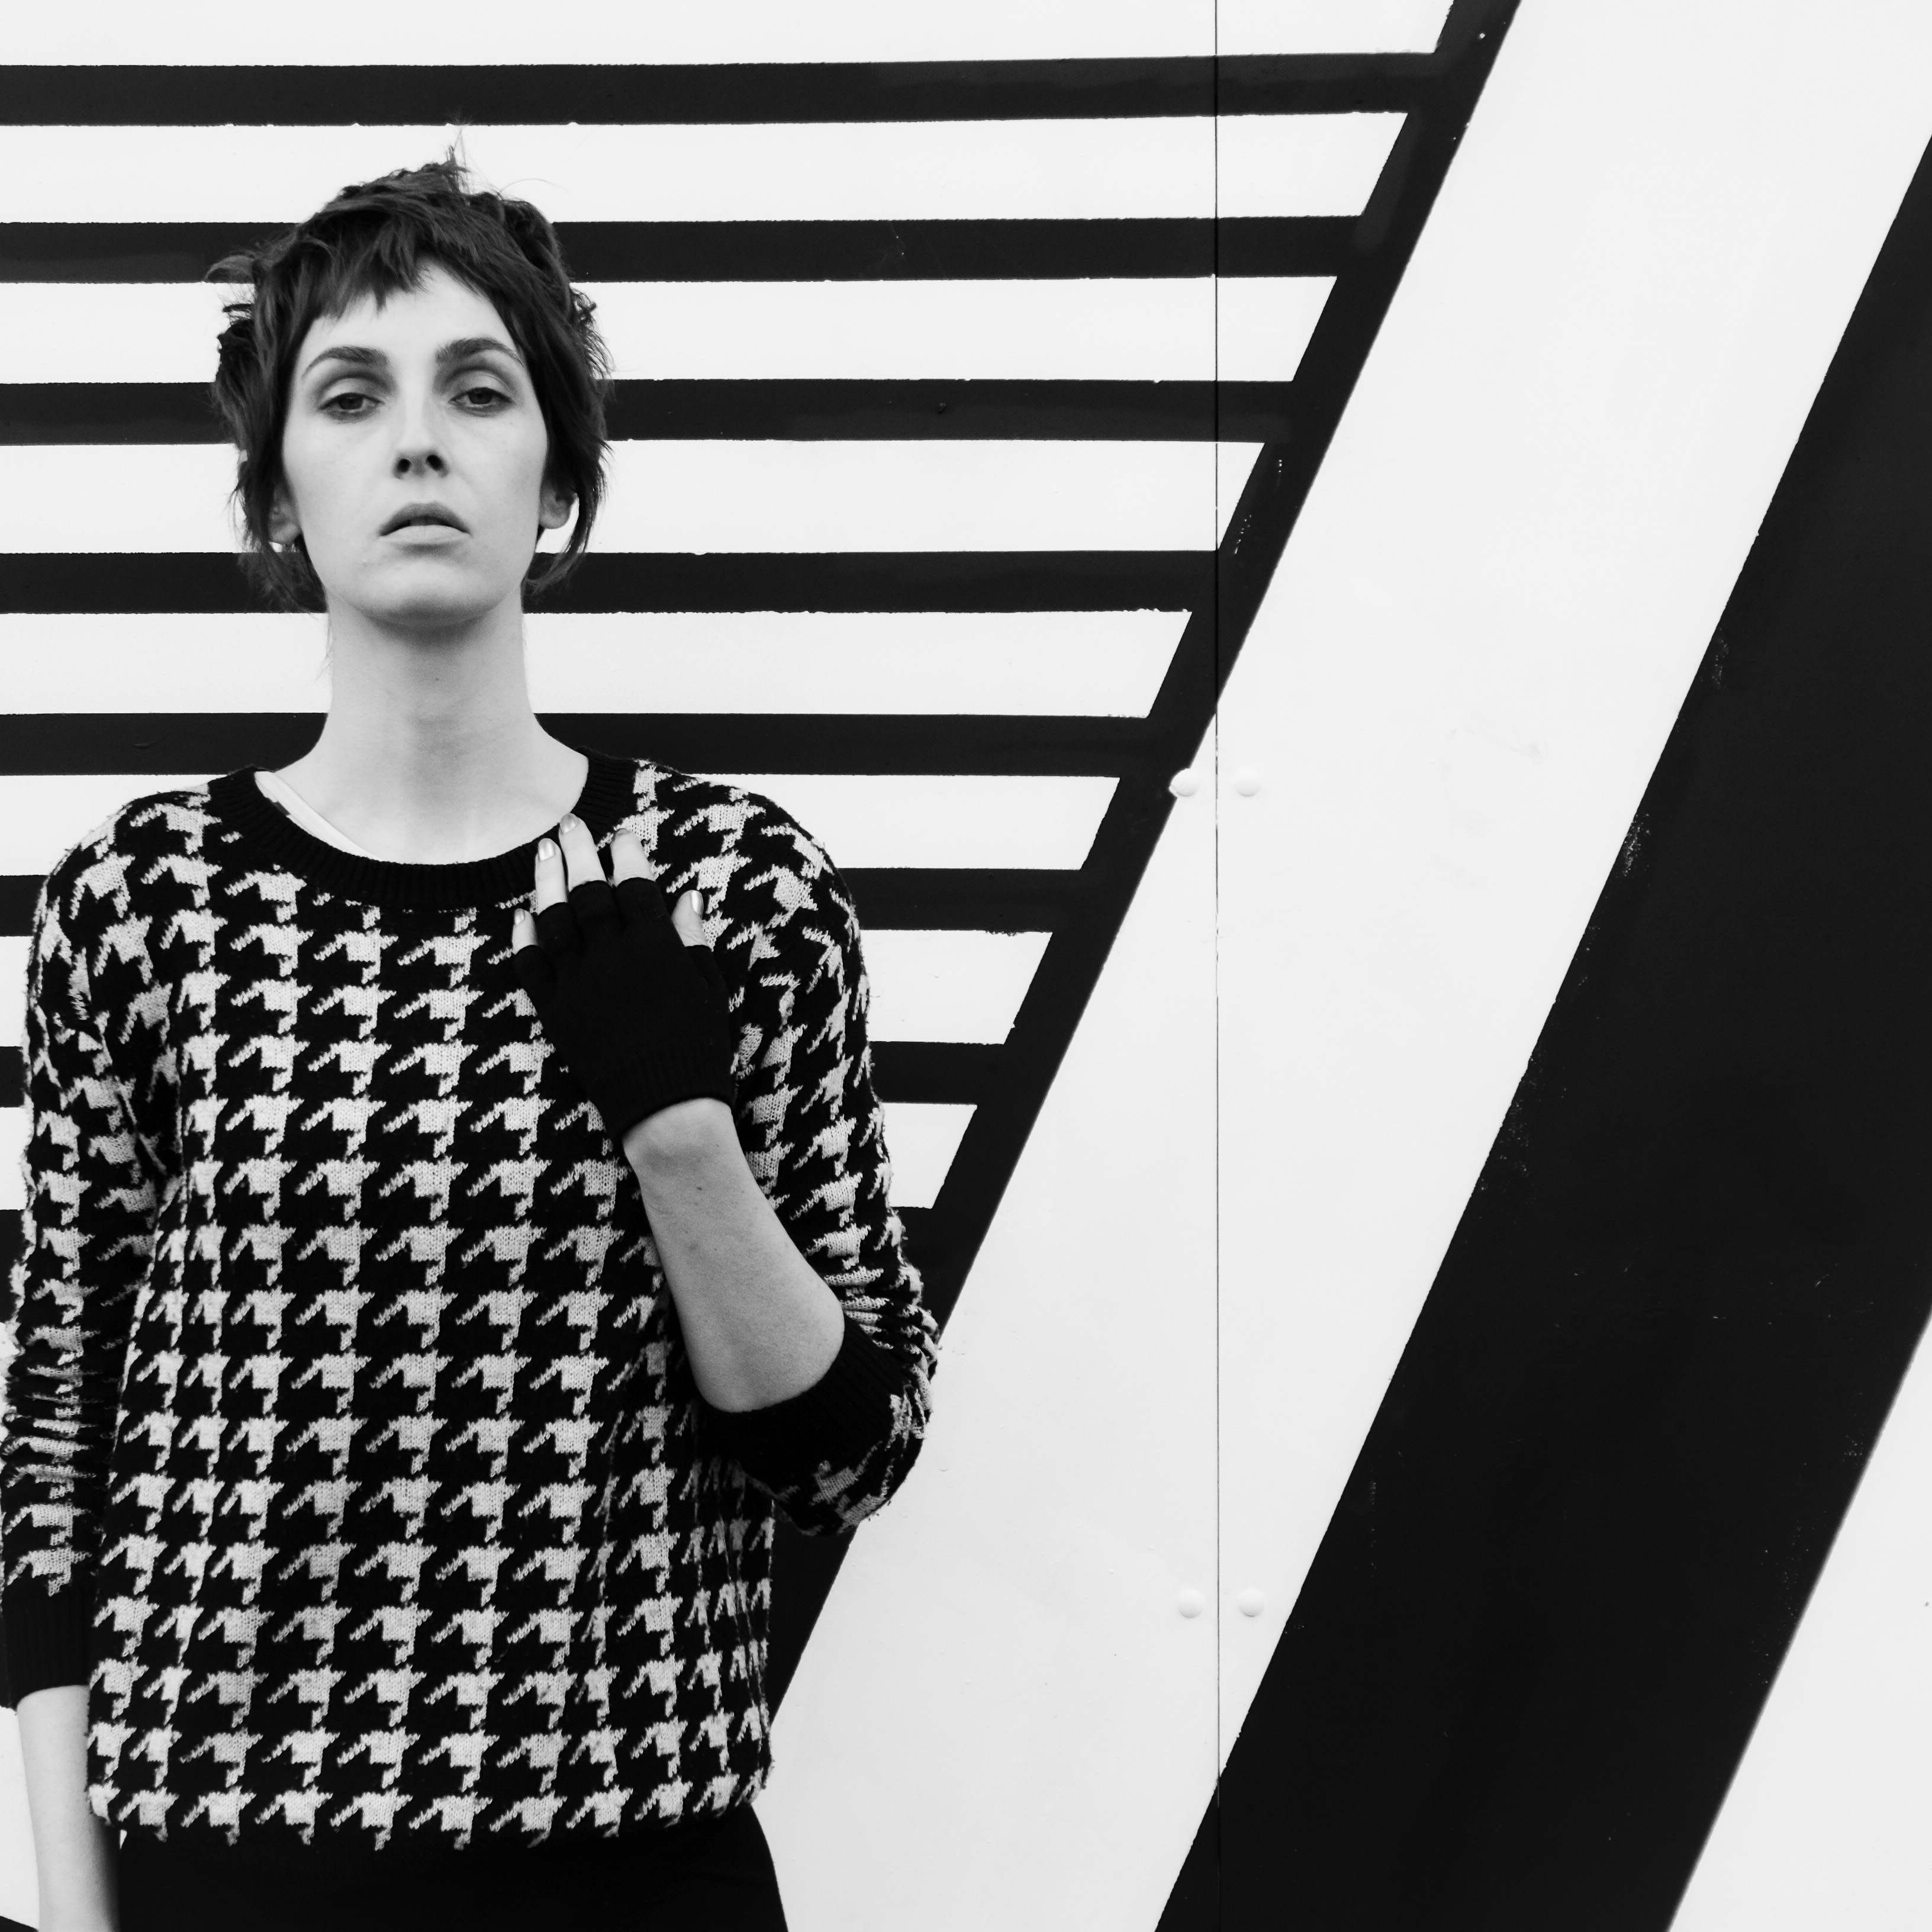
black and white, white, pattern, spring, fashion, clothing, black, monochrome, outerwear, brand, dress, design, sleeve, photo shoot, formal wear, monochrome photography